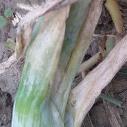
Crop: Onion
Condition: alternaria-d